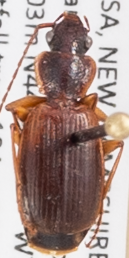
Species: Cymindis cribricollis
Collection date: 2020-08-19
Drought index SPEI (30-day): -1.546
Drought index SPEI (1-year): -0.05
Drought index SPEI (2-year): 0.54